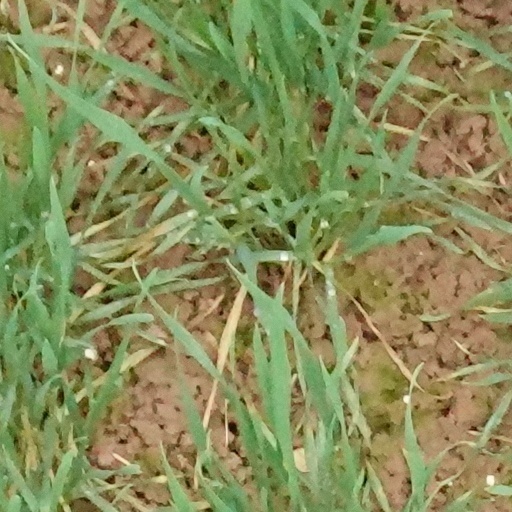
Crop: wheat